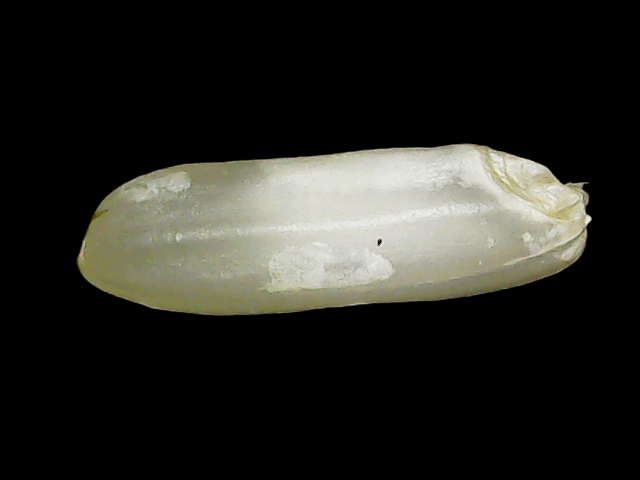
Rice variety: Binadhan24